Clermont Huger Lee

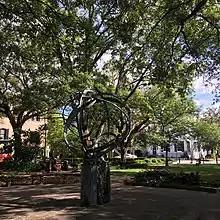
Armillary sphere, Troup Square, Savannah, Georgia

From 1951 to 1972, Lee partnered with the president of the Citizens & Southern National Bank, Mills B. Lane Jr. Alongside Lane, Lee renovated homes of historic significance along the northeast part of Savannah.